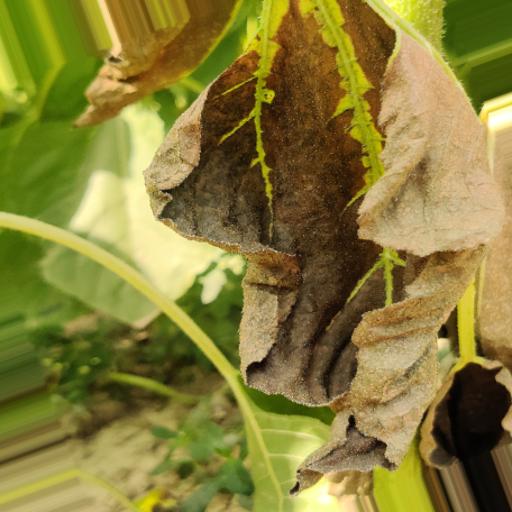
Label: Leaf_scars